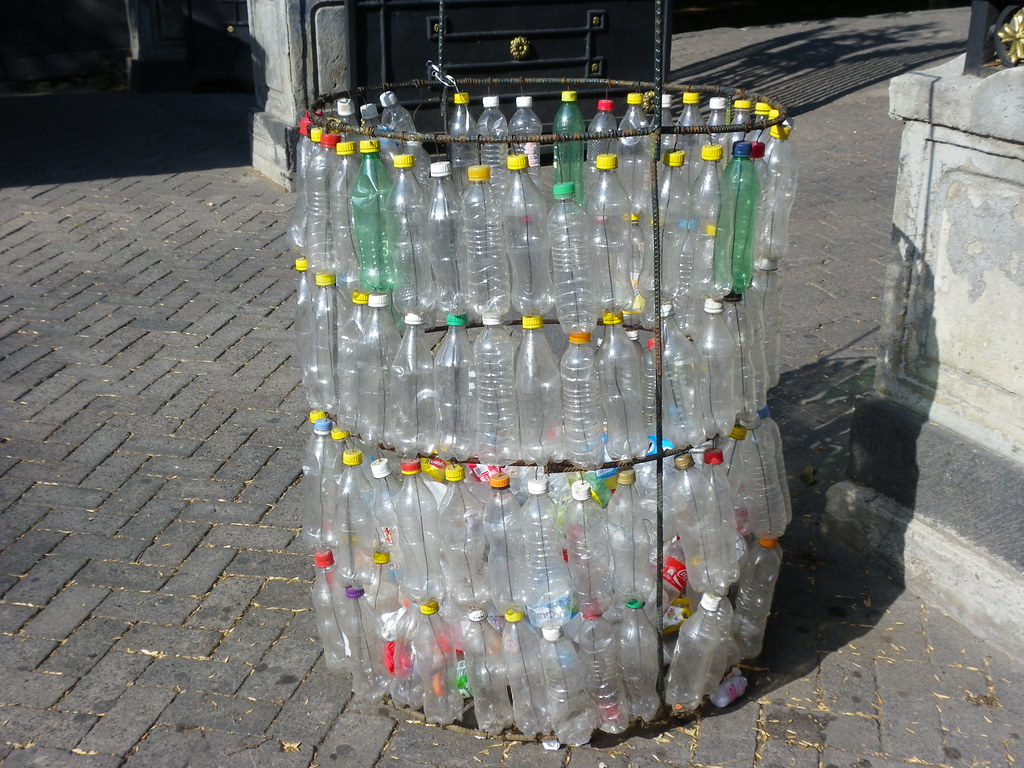
Label: plastic